An Action Hero

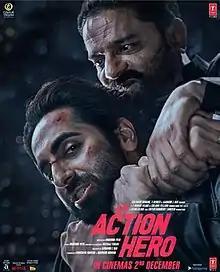
Theatrical release poster

An Action Hero is a 2022 Indian Hindi-language action thriller film directed by newcomer Anirudh Iyer and produced by T-Series and Colour Yellow Productions. It stars Ayushmann Khurrana and Jaideep Ahlawat. In the film, an action star (Khurrana) goes on the run after accidentally killing the brother of a ruthless politician (Ahlawat).